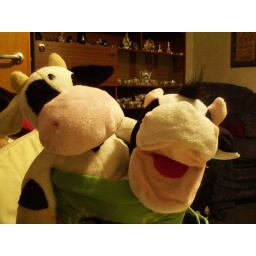
shoving cows in a bag